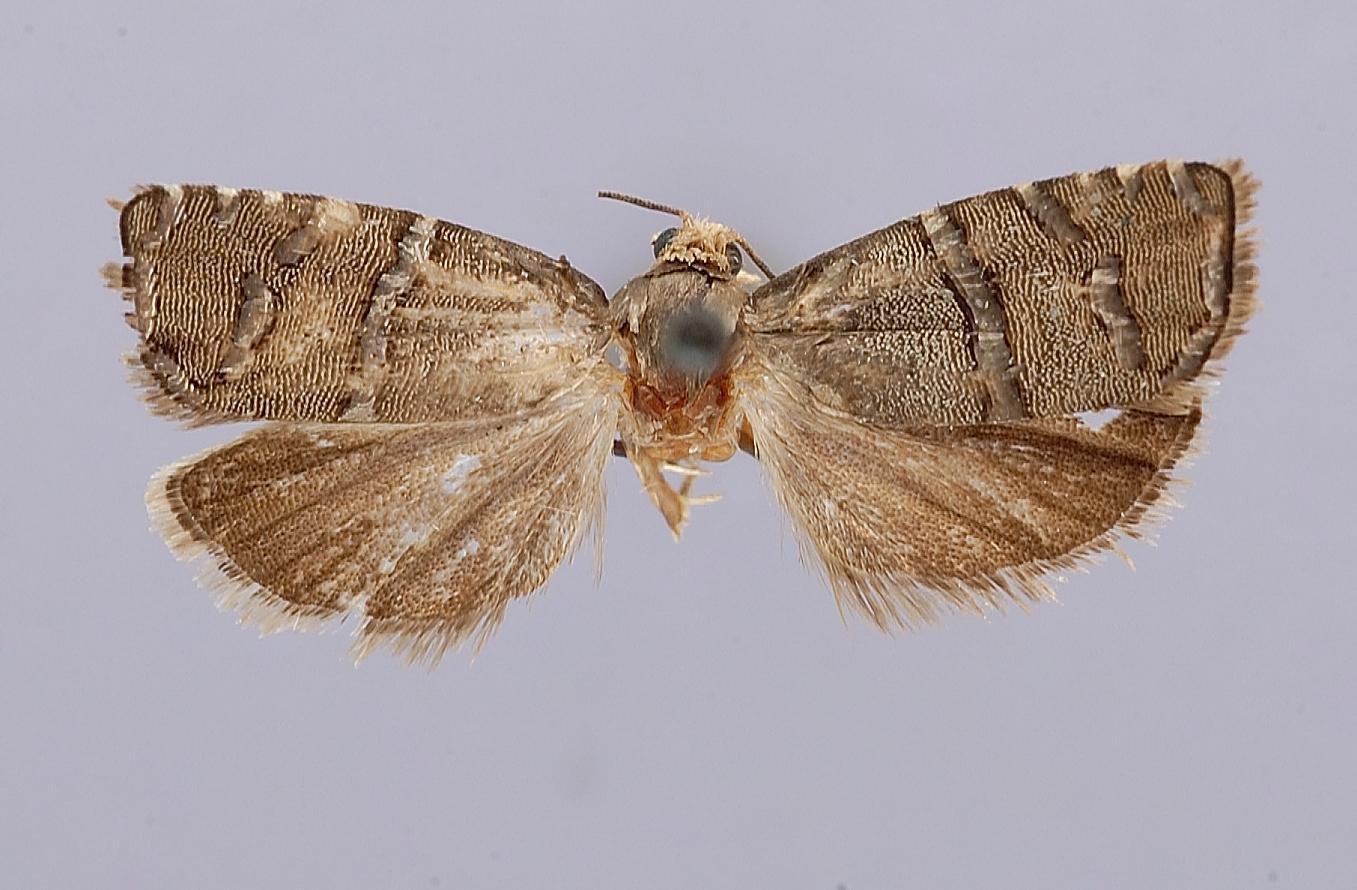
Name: Laspeyresia ingens
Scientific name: Laspeyresia ingens Heinrich, 1926
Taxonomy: Animalia, Arthropoda, Insecta, Lepidoptera, Tortricidae
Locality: St. Petersburg, Hillsborough, Florida, United States
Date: [Not Stated]